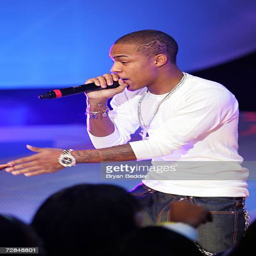
hip hop artist performs on stage at studios during a taping